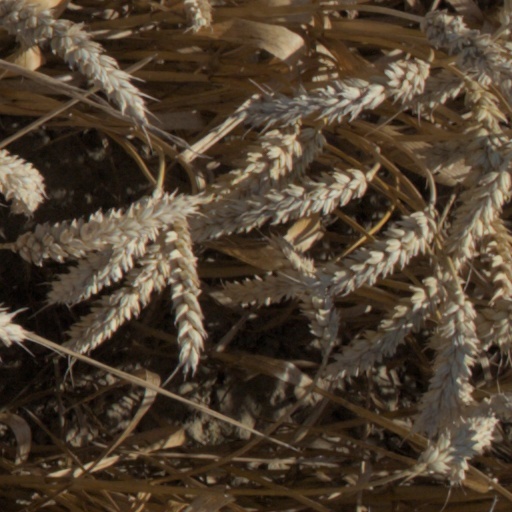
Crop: wheat